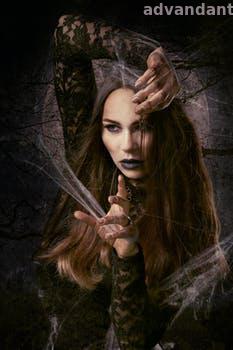
Label: Watermark